Turkey moray

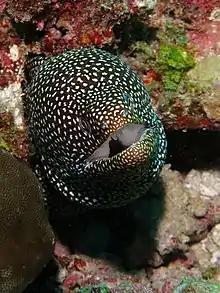
Gymnothorax meleagris

The white-mouth moray is widespread throughout the Indo-Pacific area from eastern coast of Africa, Red Sea included, until Polynesia and Hawaii and from south Japan to New Caledonia.